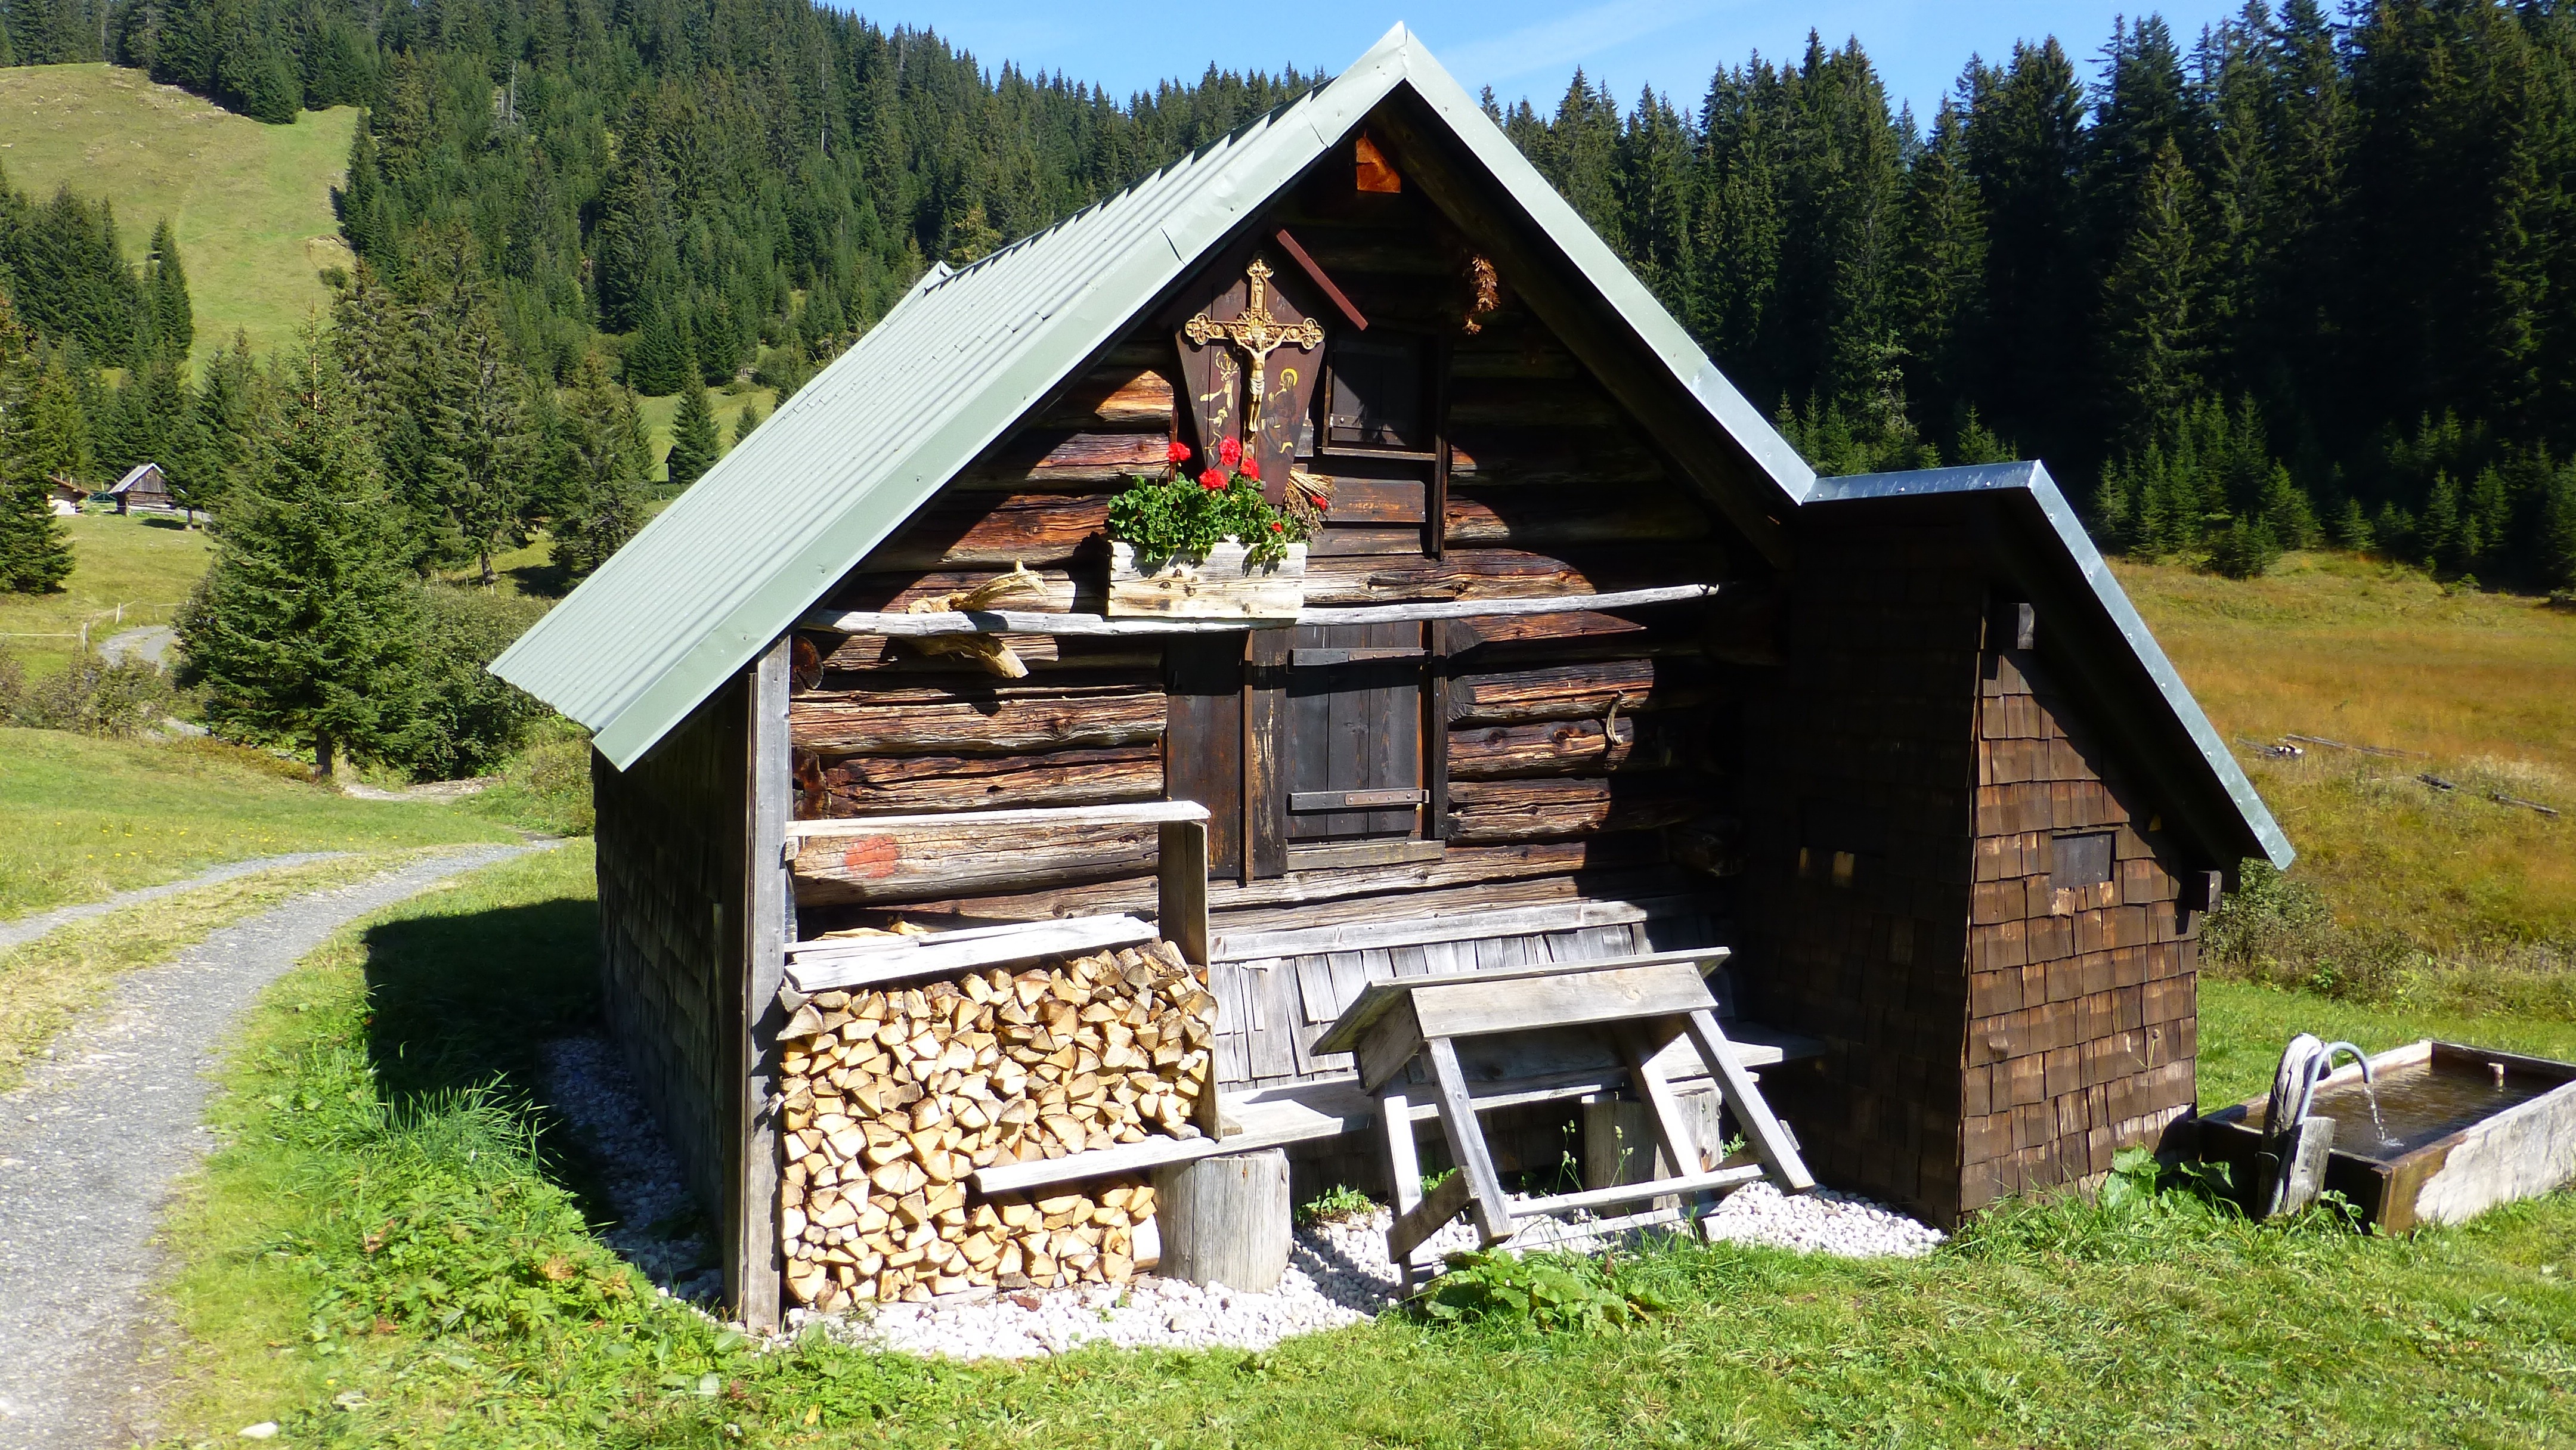
farm, house, building, home, shed, hut, village, shack, cottage, agriculture, farmhouse, refuge, log cabin, rural area, mountain hut, alpe, allgau